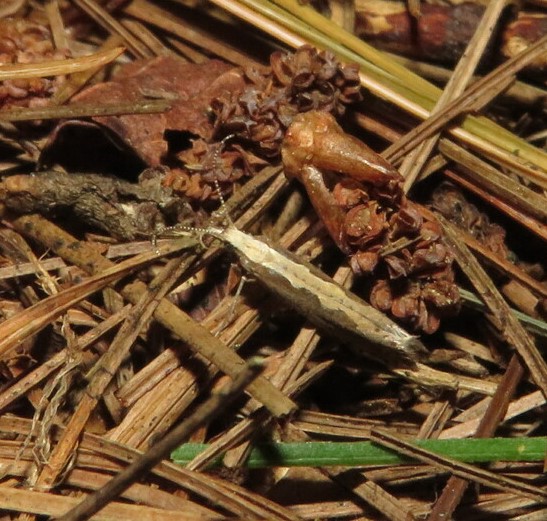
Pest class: diamondback_moth